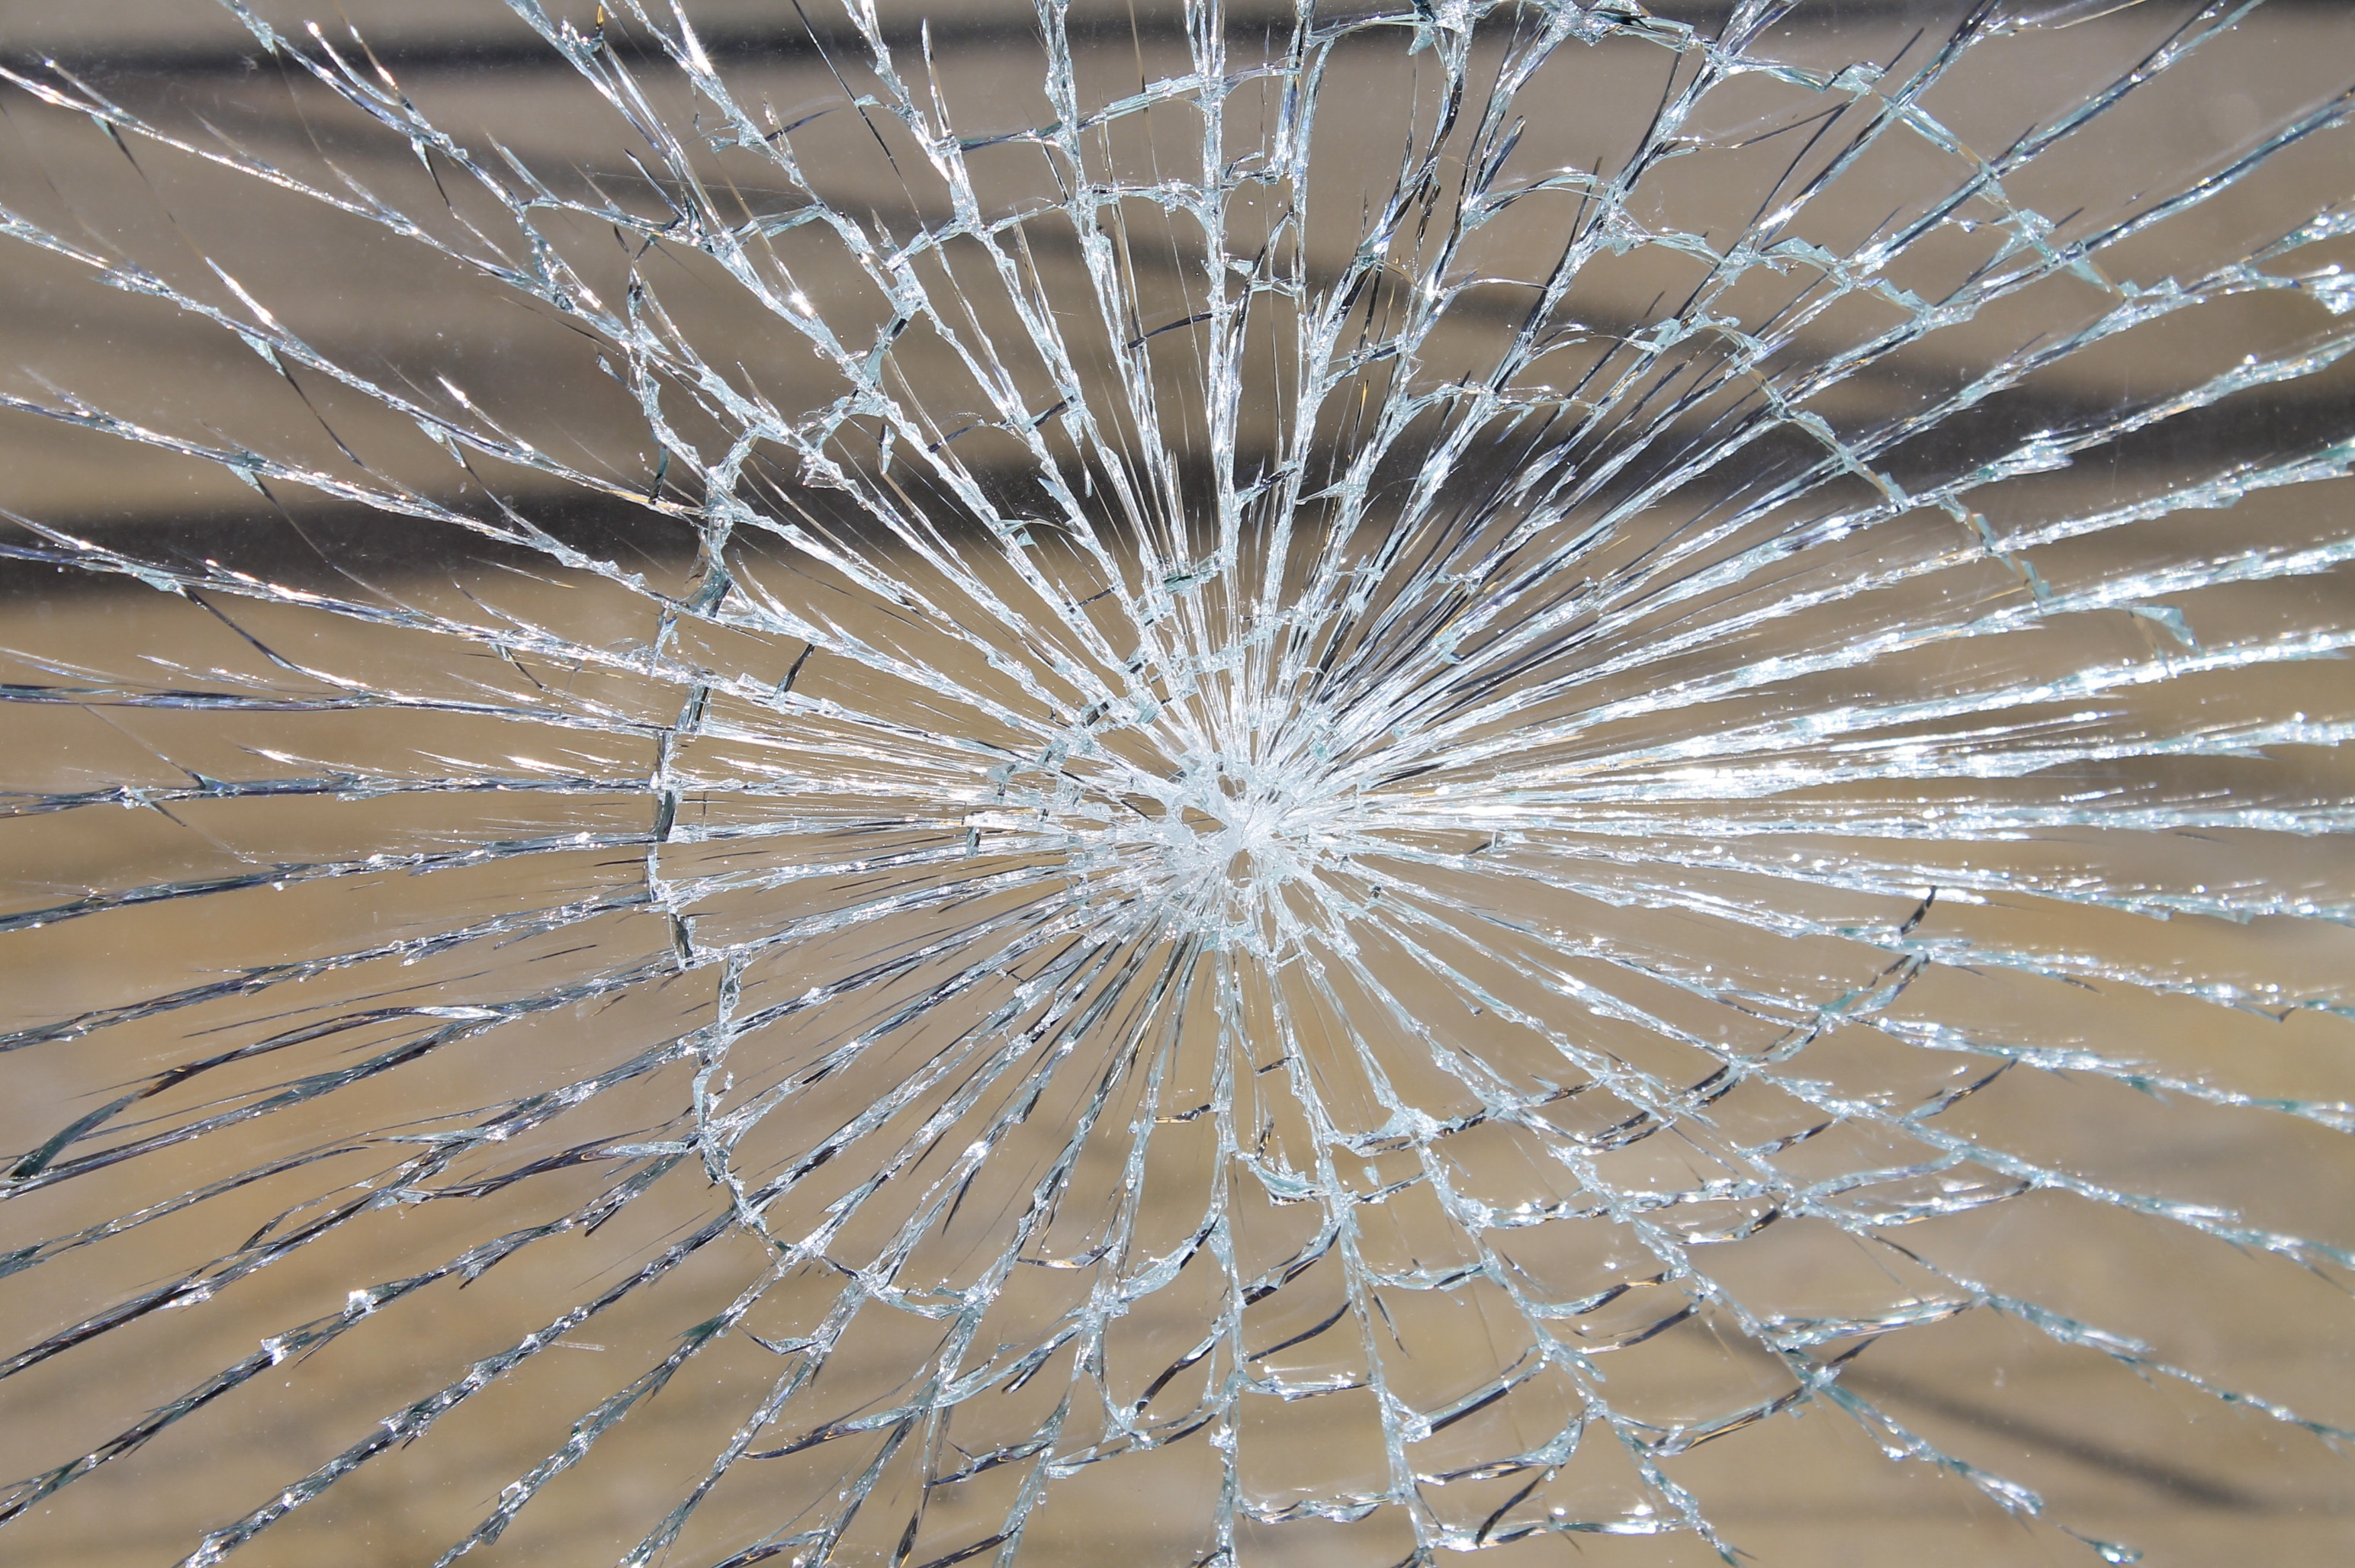
branch, glass, frost, broken, material, circle, destroyed, window pane, close up, symmetry, cracks, damage, fragile, disc, shard, macro photography, glass breakage, splitter, jumped, glass damage